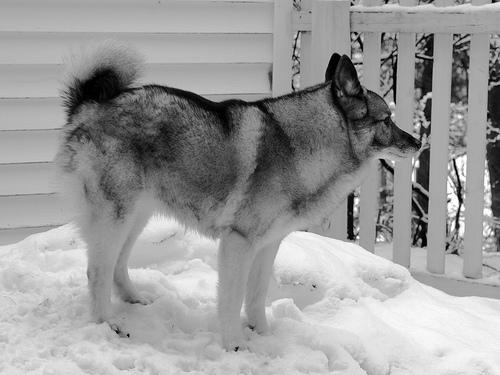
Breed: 217-n000046-Norwegian_elkhound